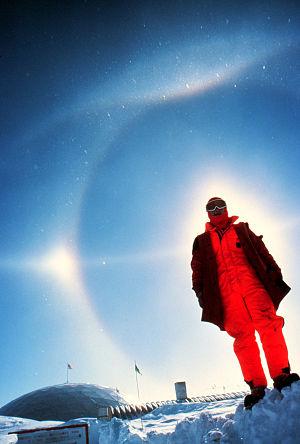
Un cristal de glace est une forme spatialement organisée de molécules d'eau en glace, avec comme base la symétrie hexagonale. Il résulte de la cristallisation progressive de la vapeur d'eau contenue dans l'air sans passer par la phase liquide, sur un prisme hexagonal initial. La variabilité des formes hautement symétriques obtenues est conditionnée par la température et l'humidité de l'environnement : ce sont des colonnes, des aiguilles, des plaques et des dendrites. Le plus souvent c'est un hydrométéore dont la cristallisation se produit dans les nuages sous le point de congélation ou dans l'air clair à une température inférieure à −20 °C.